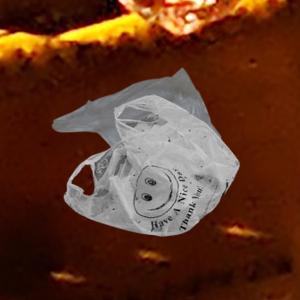
Label: plasticbags